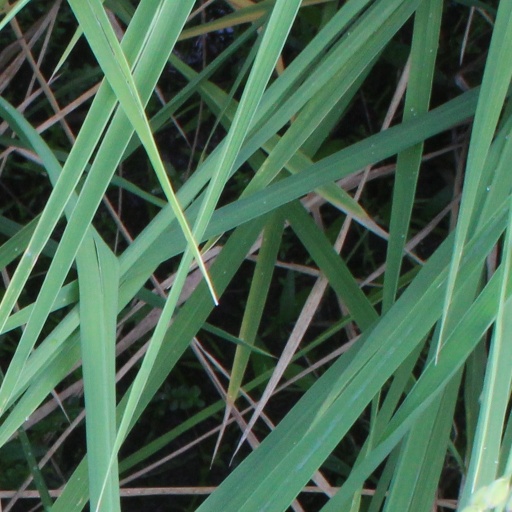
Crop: rice